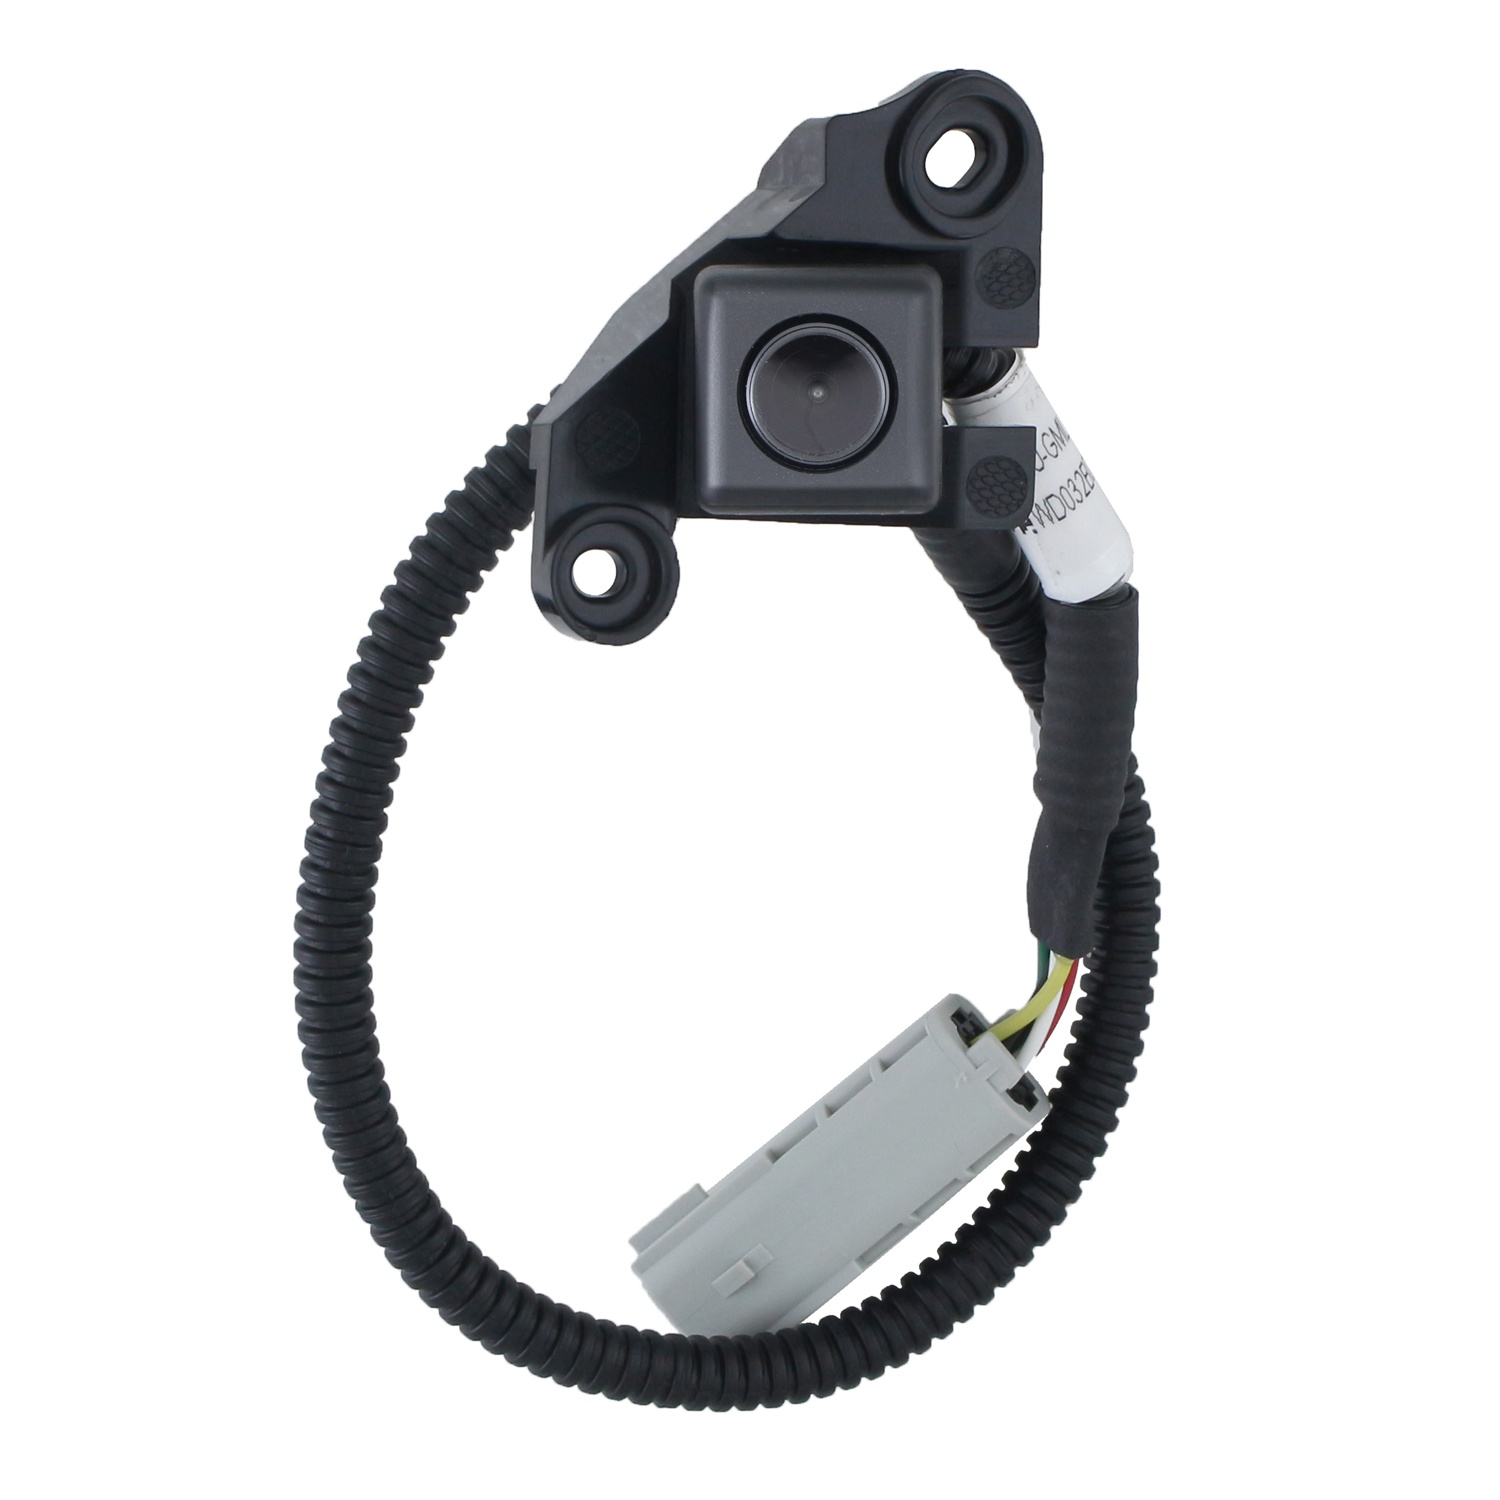
Backup/park Assist Camera For Chevrolet Van Chevy Express 2013-2022(GM1960118)
• Make: Chevrolet, Gmc • Model: Van Chevy Express, Van Gmc Savana • Year: 2022, 2021, 2020, 2019, 2018, 2017, 2016, 2015, 2014, 2013 • Ref: GM1960118 • Fitment Type: Direct Replacement • Quantity Sold: Sold individually • Easy to Install • Designed as a direct replacement for your original. Made to factory specifications for a hassle-free installation, guaranteed. • Durable, high-quality construction defends against dirt, mud, water, and other contaminants. Ready to restore your vehicle to like-new condition. • State-of-the-Art Manufacturing Process
Brand: Auto Parts Avenue
Category: Vehicles & Parts > Vehicle Parts & Accessories > Motor Vehicle Electronics > Motor Vehicle Parking Cameras > Backup Cameras